Giles Barnes

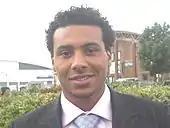
Barnes in 2006

Barnes was born in Barking, London. His professional career began on his 17th birthday when he signed a professional contract with Derby County after being a trainee. He made his first-team debut under Phil Brown aged 17 as an 84th-minute substitute for Paul Peschisolido in a 1–0 defeat at home to Grimsby Town in the 2005–06 League Cup, with his league debut coming in a 1–1 draw away to Crewe two weeks later as a 73rd minute replacement for Marcus Tudgay. Barnes intermittently made first-team appearances as Derby struggled but began to command a regular place when Phil Brown was replaced by Derby's academy manager Terry Westley in January 2006. Westley was familiar with Barnes from his time as a youngster at Derby and made him an integral part of the team as Derby managed to avoid relegation to League One. Barnes played a role in 16 matches under Westley, with his first start coming in Westley's first match in charge (a narrow 1–0 home defeat to Sheffield United) and his first professional goal coming in a 2–2 draw away to Watford.